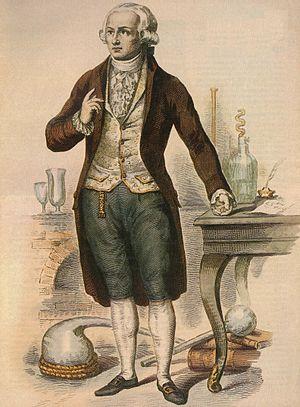
La Ferme générale est l'une des principales institutions de l'Ancien Régime qui fut le plus vivement critiquée pendant la Révolution.